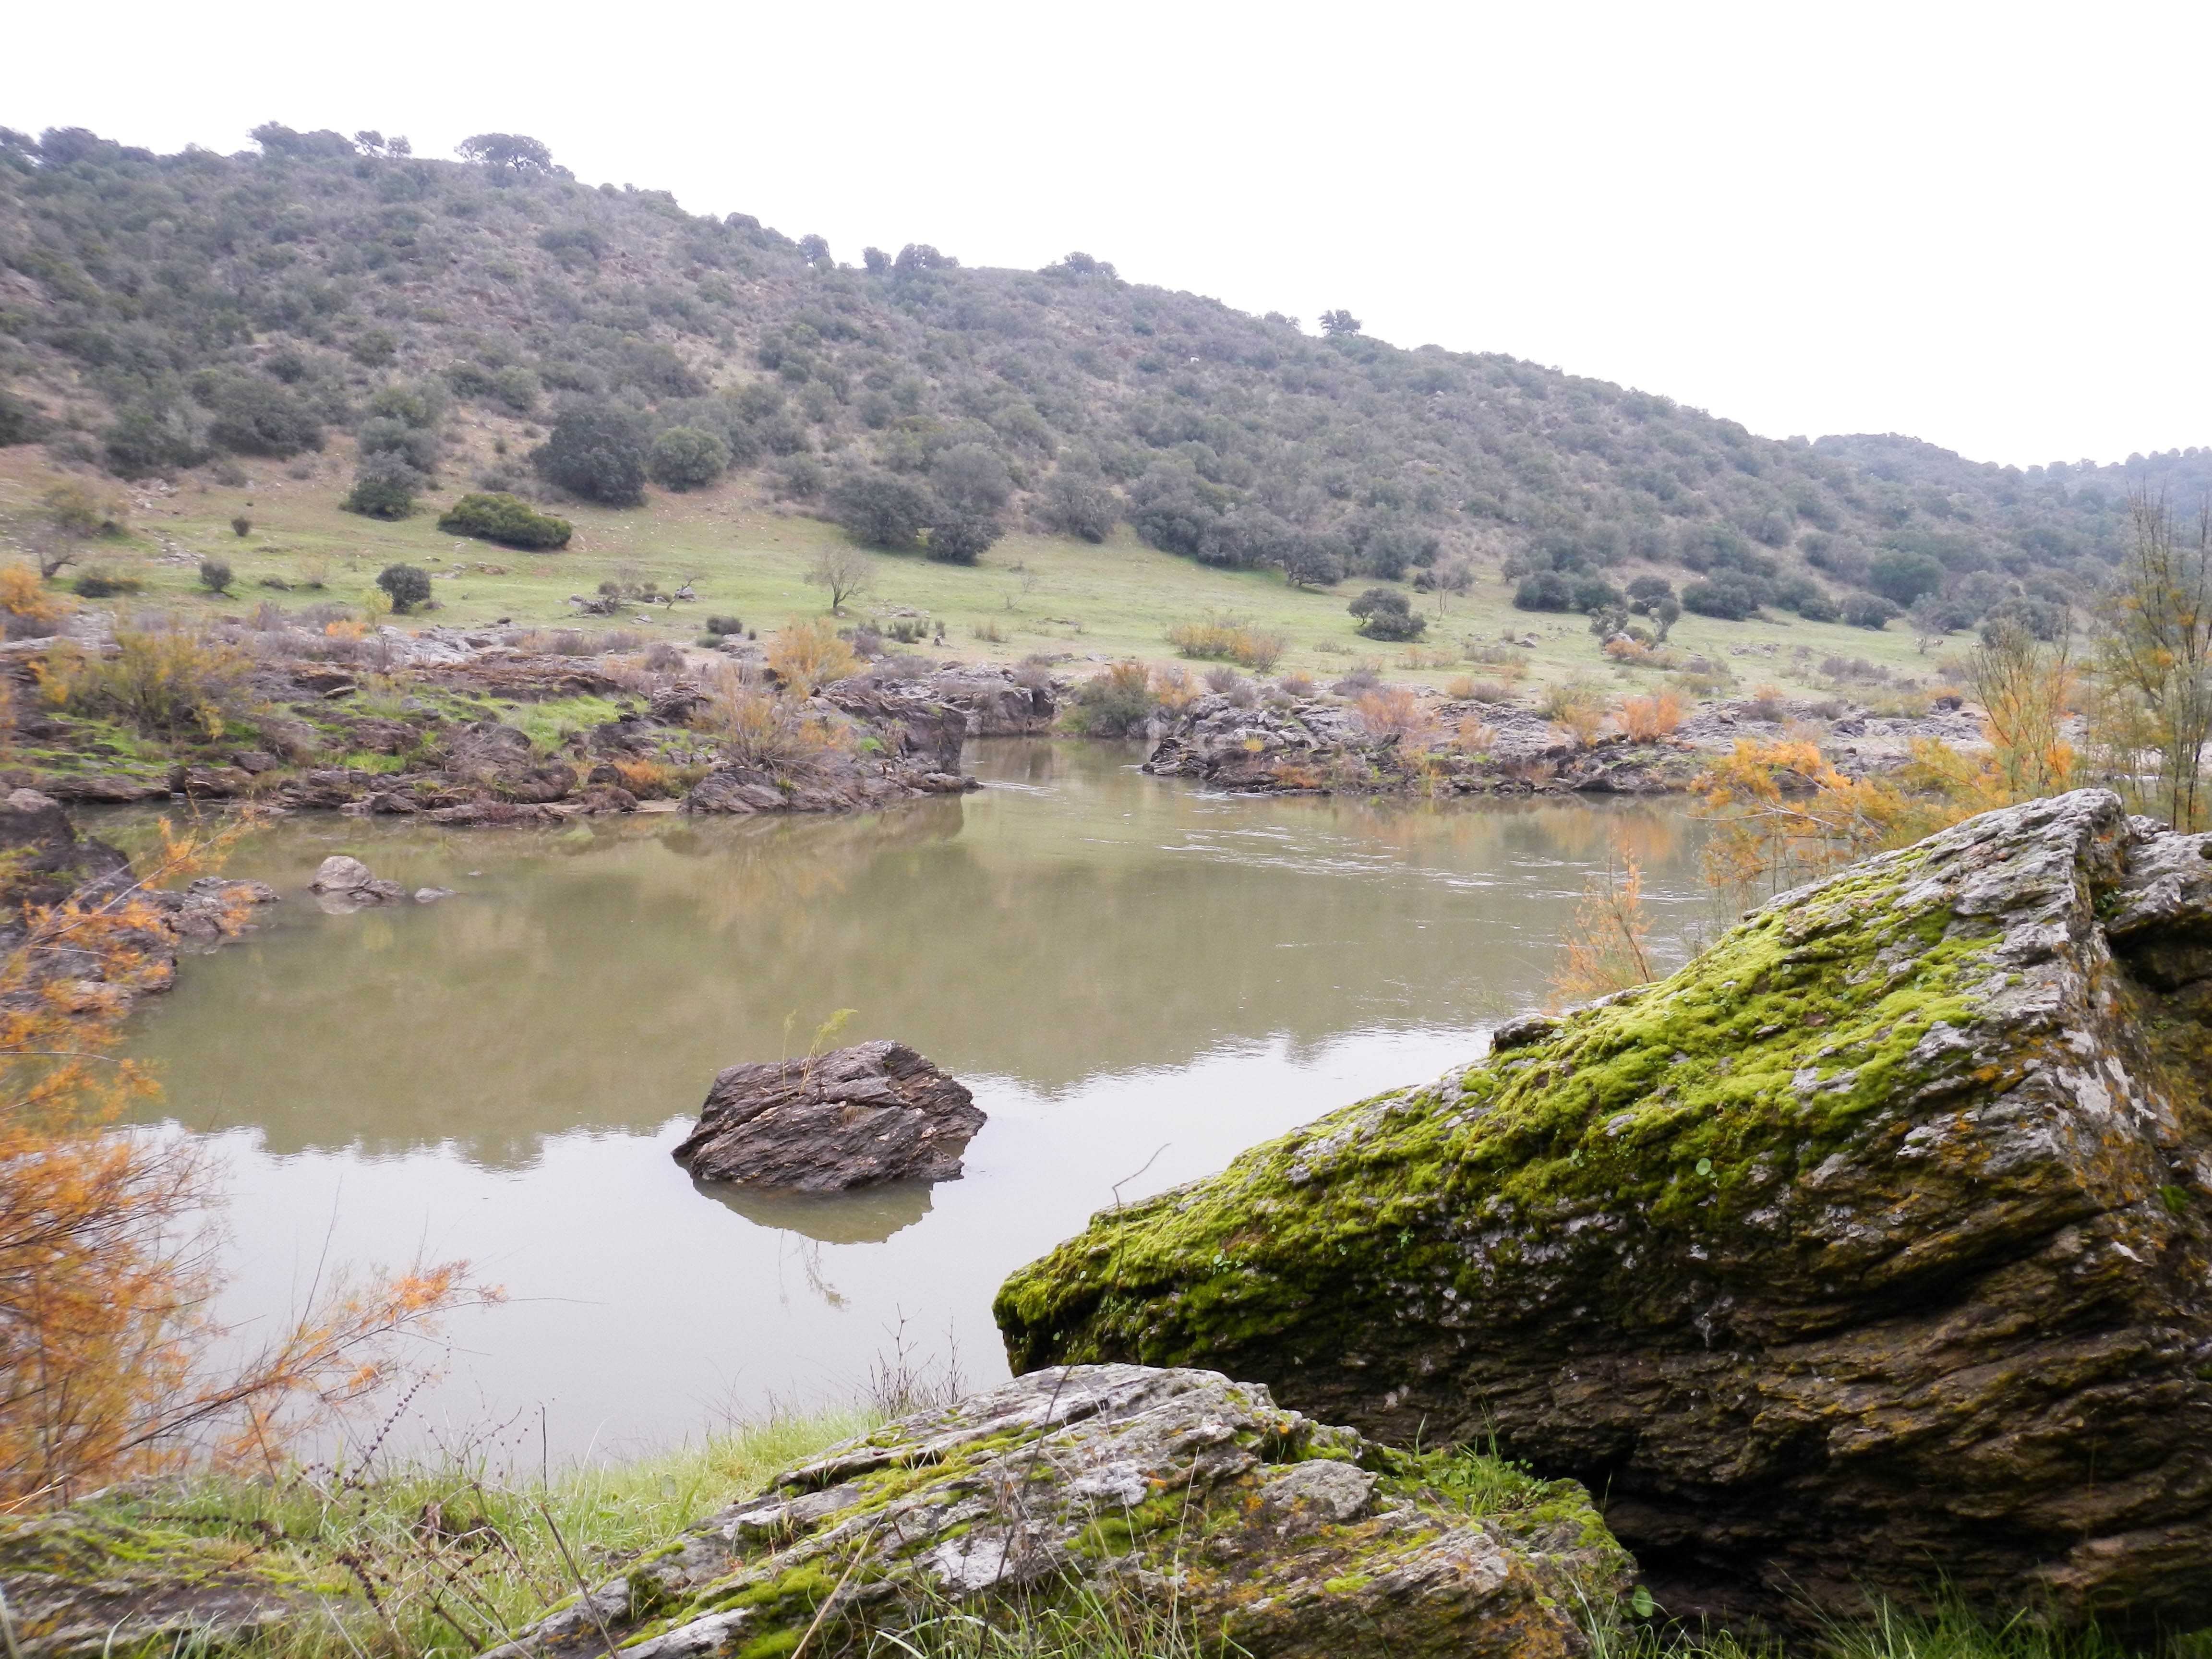
road, route, landscape, nature, destination, adventure, hiking, body of water, water resources, natural landscape, water, tarn, wilderness, lake, nature reserve, natural environment, reservoir, mountain, river, rock, bank, pond, highland, watercourse, fell, hill, reflection, grass, tree, rural area, lake district, loch, hill station, national park, lacustrine plain, tourism